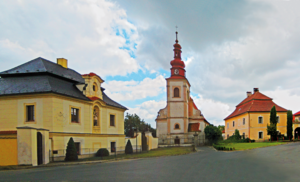
Suchdol est un bourg du district de Kutná Hora, dans la région de Bohême-Centrale, en République tchèque. Sa population s'élevait à 1 111 habitants en 2020.